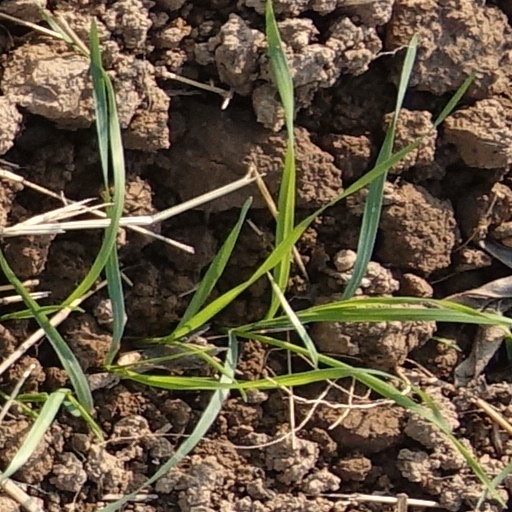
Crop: wheat